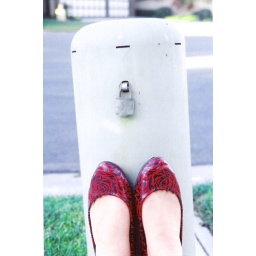
this house had a 'yes on 8' sign in front of it... they stared at me